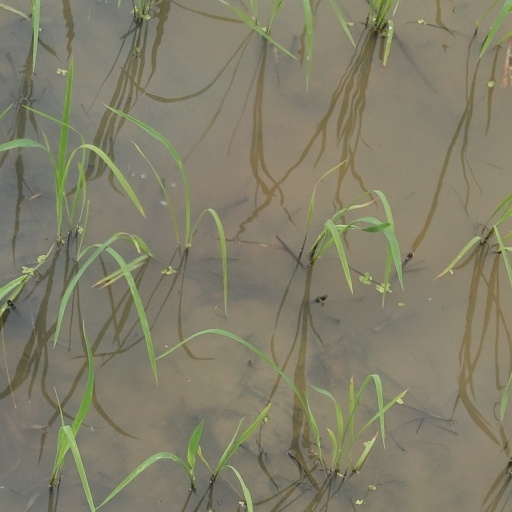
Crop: rice